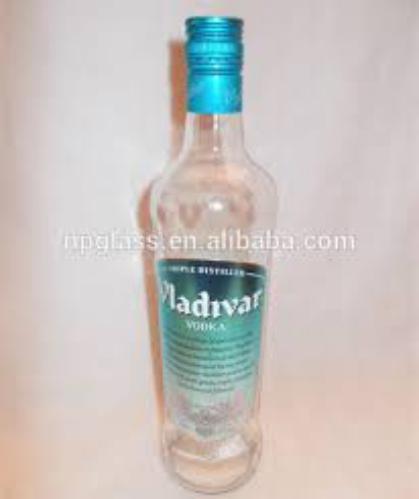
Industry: Food